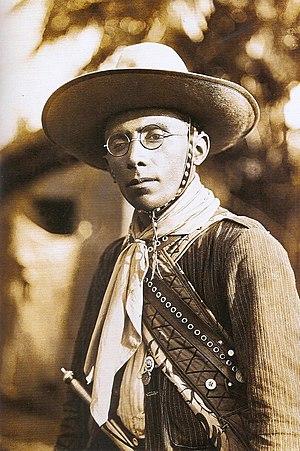
Virgulino Ferreira da Silva, mieux connu sous le nom de Lampião, né le 7 juin 1897 près de Serra Talhada et mort le 28 juillet 1938 à Poço Redondo dans le Sergipe, est un chef des bandits comptant parmi les plus célèbres du Cangaço, une forme de banditisme endémique au Nord-Est du Brésil dans les années 1920 et 1930.